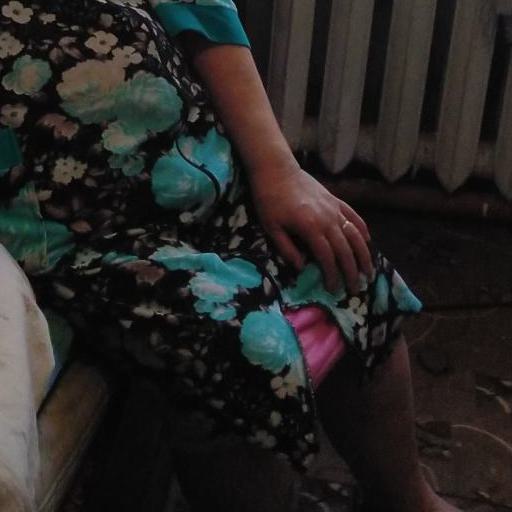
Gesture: no_gesture